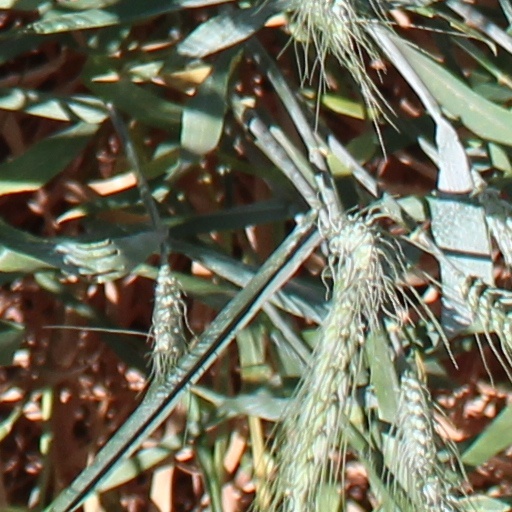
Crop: wheat